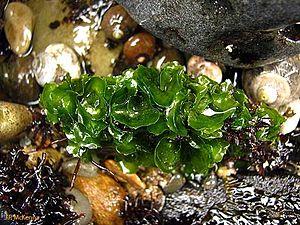
Les Ulves sont des algues vertes regroupées dans le genre Ulva. C'est le genre d’Ulva lactuca, la laitue de mer, une algue comestible.